S.K.H. St. Christopher's Home

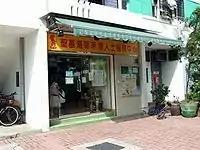
Project for New Arrivals in Shatin

With the large inflow of new arrivals (NA), supporting services in all kinds are in great demand. In October 1999, the Home launched the Project for New Arrivals in Shatin so as to provide various supporting services to the new arrival children and their families. Eligible beneficiaries are those NA migrated to Hong Kong within four years. The home provides a loving environment for after-school activities where new arrival children can catch up on their English and computer skills and make friends.